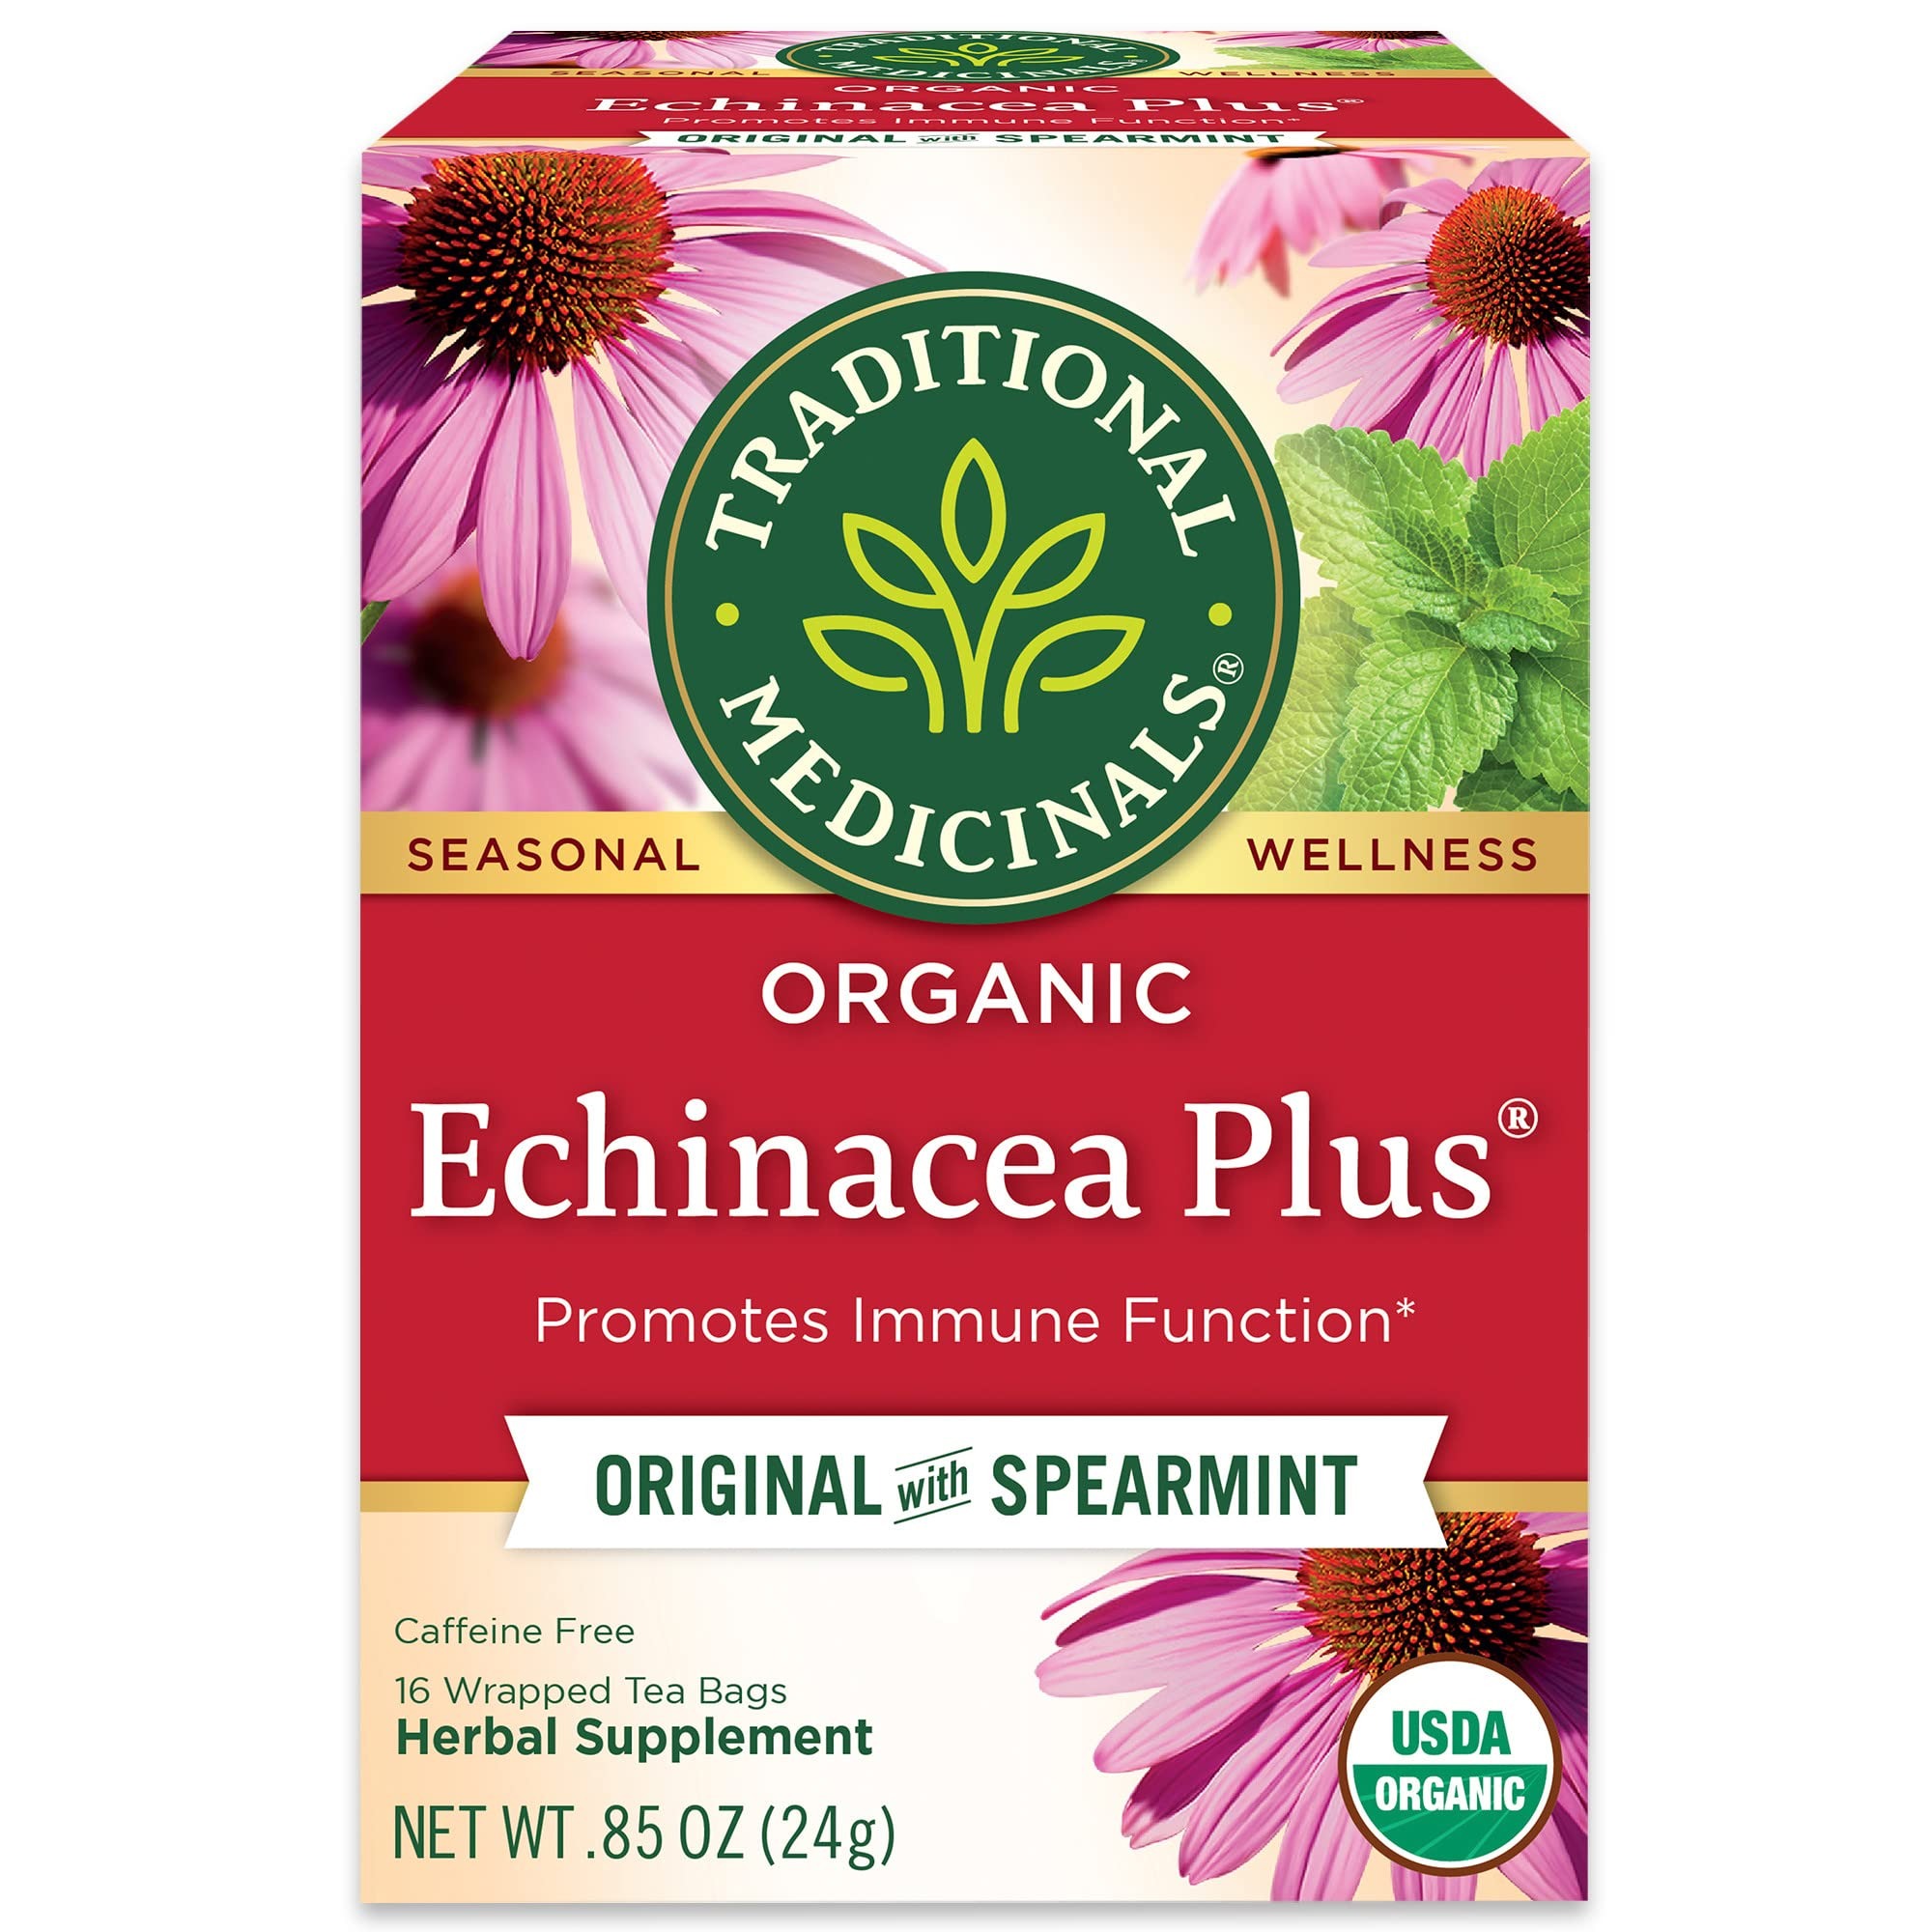
Item Name: Traditional Medicinals Organic Echinacea Plus with Spearmint Herbal Tea, Promotes Immune Function, (Pack of 1) - 16 Tea Bags
Bullet Point 1: HERBAL POWER: Fires up the immune system.
Bullet Point 2: TASTE: Mildly minty with a twist of citrus.
Bullet Point 3: PLANT STORY:Echiancea is one of the most widely studied herbs for its ability to promote a healthy immune response.
Bullet Point 4: Consistently high quality herbs from ethical trading partnerships; USDA Certified Organic. Non-GMO Verified. Kosher. Caffeine Free. Certified B Corp.
Bullet Point 5: 1 carton containing 16 tea bags
Product Description: Native American tribes have been using echinacea, or purple coneflower, for hundreds of years before it made its way into Western herbalism. Today, it is one of the most widely studied herbs for its ability to promote a healthy immune response. Have some on hand for when you need a boost of wellness.
Value: 2.0
Unit: Count

Price: 6.49